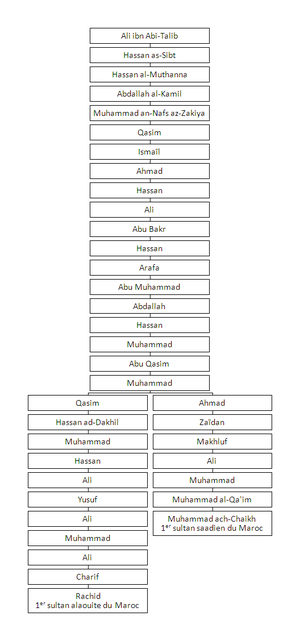
Généalogie des chérifs du Maroc, démontrant le lien de parenté entre les Saadiens et les Alaouites
Les Saadiens ou Zaydanides est l'une des 6 dynasties ayant régné sur l'intégralité du Maroc de 1554 à 1636 et dont la capitale fut Fès mais aussi Marrakech à partir de 1603.
Habité dès la préhistoire par des populations berbères, le Maroc et son territoire ont connu des peuplements phéniciens, carthaginois, romains, vandales, byzantins et arabes. C'est en 788, lors de son exil qu'Idris Iᵉʳ, fuyant les persécutions du califat des Abbassides, a donné naissance à un État dans le Maghreb al-Aqsa. Depuis, le Maroc a toujours gardé, si ce n'est une indépendance absolue, du moins une très forte autonomie.
Un chérif, chérifou ou Haïdara, ou charif, ou chorfa, est un descendant de Mahomet par sa fille Fatima via l'un de ses deux petits-fils, Hassan et Hussayn.